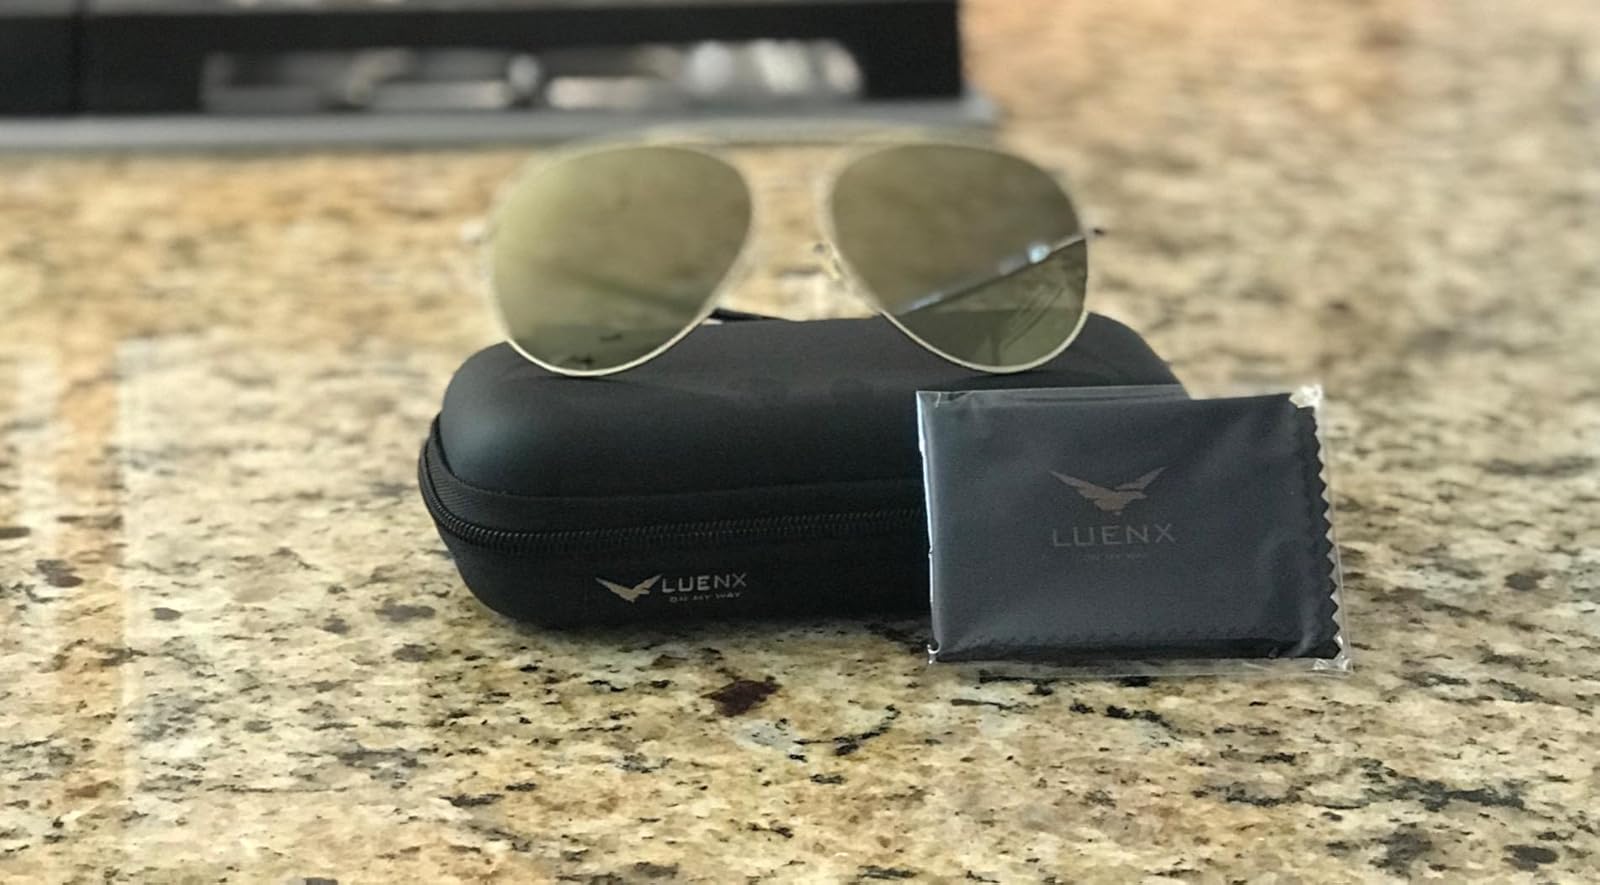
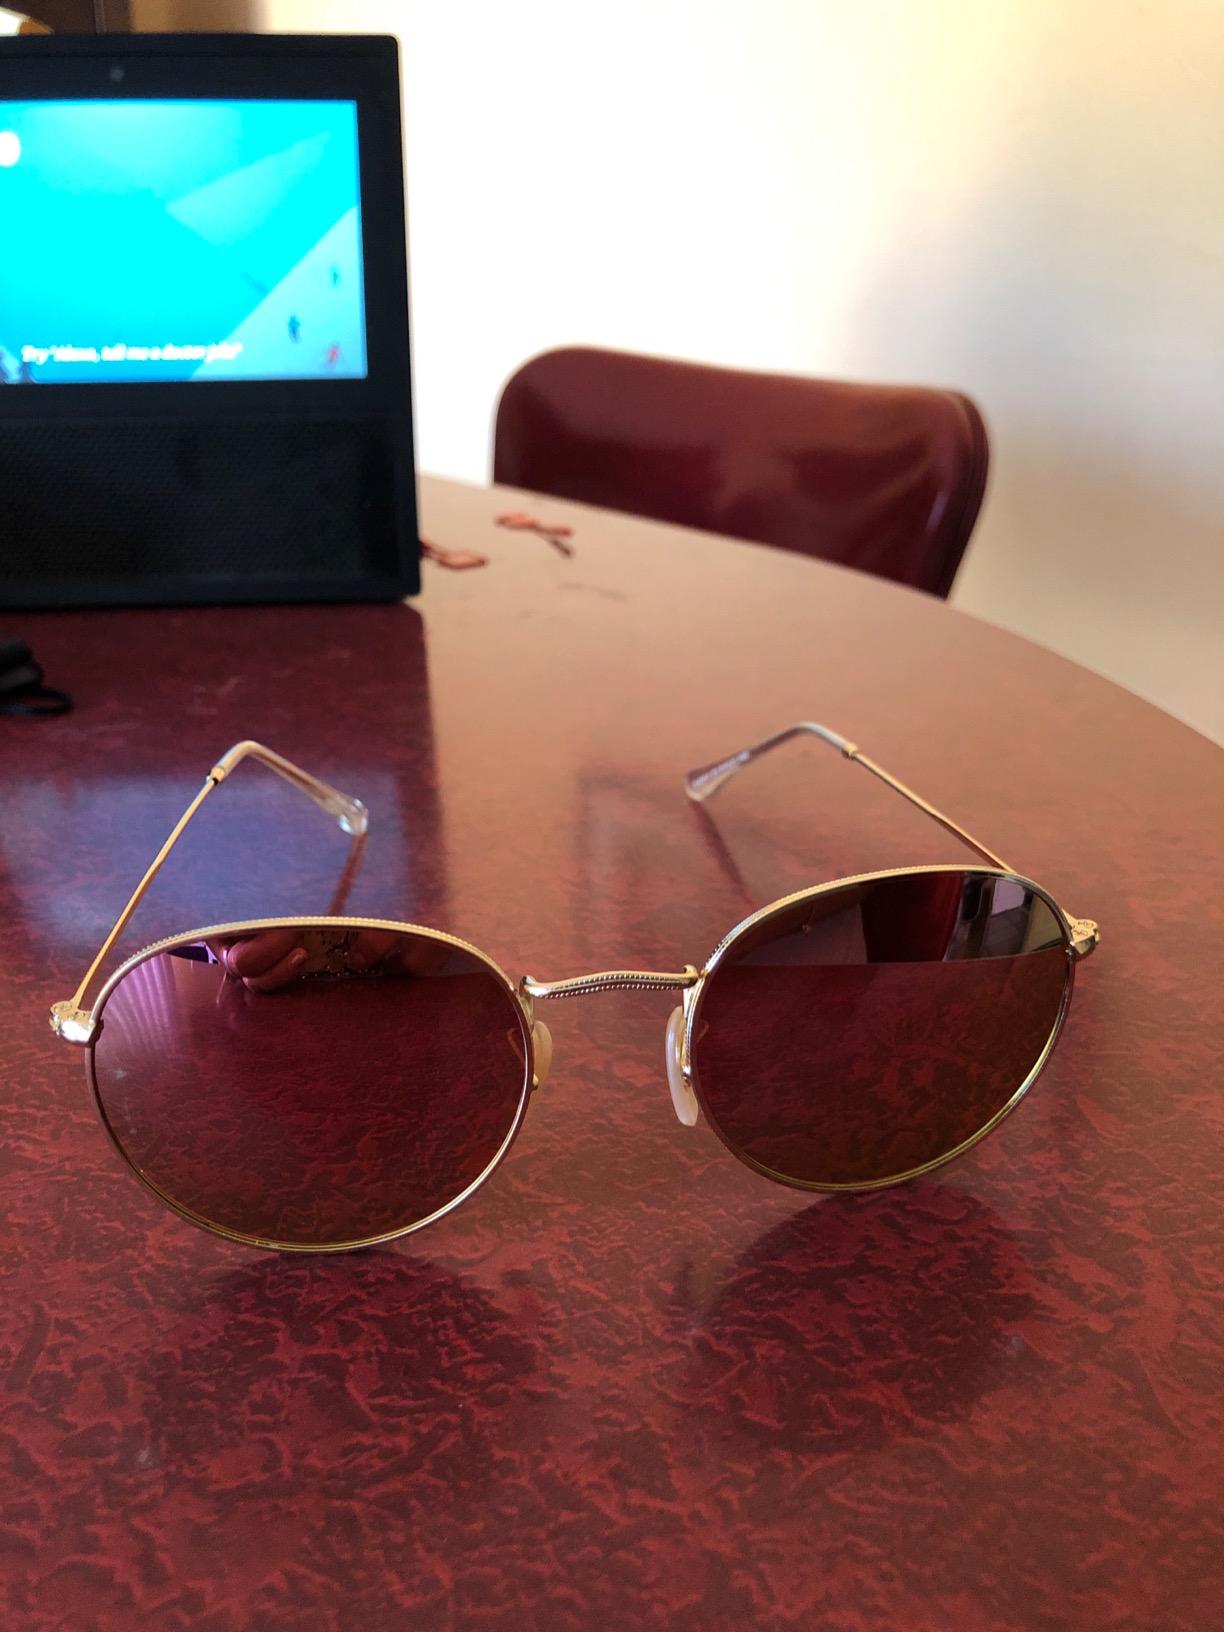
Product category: accessories_sunglasses
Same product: no